Eddy Ellwood

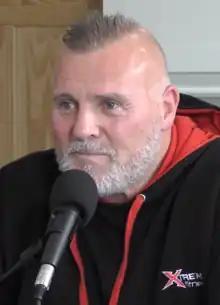
Ellwood in 2021

Eddy Ellwood (born 30 March 1964) is a British world champion bodybuilder and professional Strongman competitor. Ellwood is best known for being a 5-time winner of the NABBA Mr Universe (pro) contest. He is also a 4-time winner of the England's Strongest Man title, including the IFSA version.